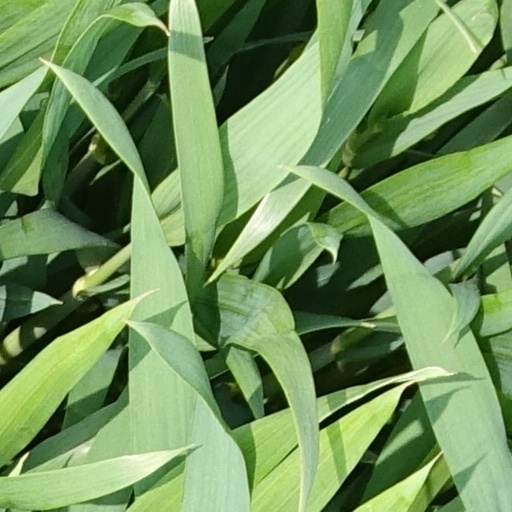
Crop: wheat